Summary of Decameron tales

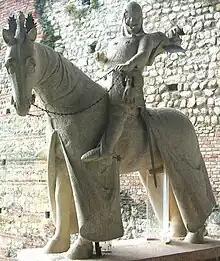
Equestrian statue of Can Grande della Scala

Bergamino, an entertainer widely known for his wit and oratory, delicately censures a sudden excess of greed in Messer Cangrande della Scala by telling a story about Primasso (probably Hugh Primas) and the Abbot of Cluny.